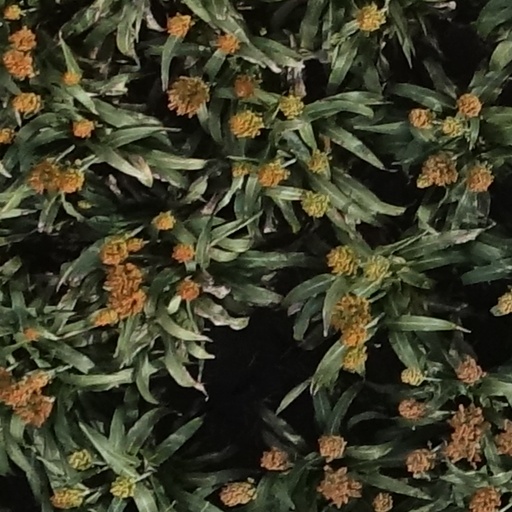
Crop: sorghum